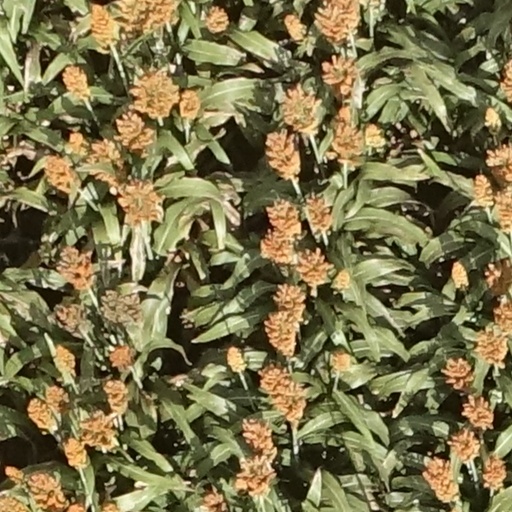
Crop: sorghum